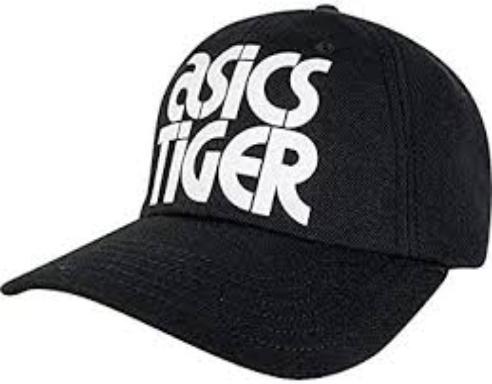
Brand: Asics
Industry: Sports